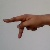
The image shows a hand gesture representing the letter 'P' in Indian Sign Language.